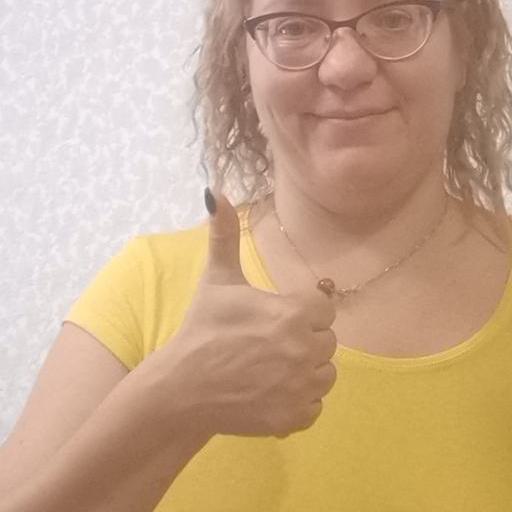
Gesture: like